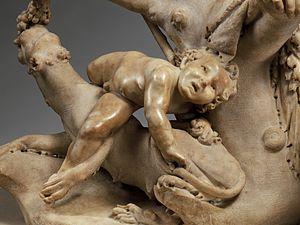
Faune émoustillé par des Amours est une sculpture en marbre des artistes italiens Gian Lorenzo Bernini et Pietro Bernini, son père. Elle est réalisée entre 1616 et 1617, alors que Gian Lorenzo n'avait pas encore vingt ans. Elle est actuellement exposée au Metropolitan Museum of Art de New York.